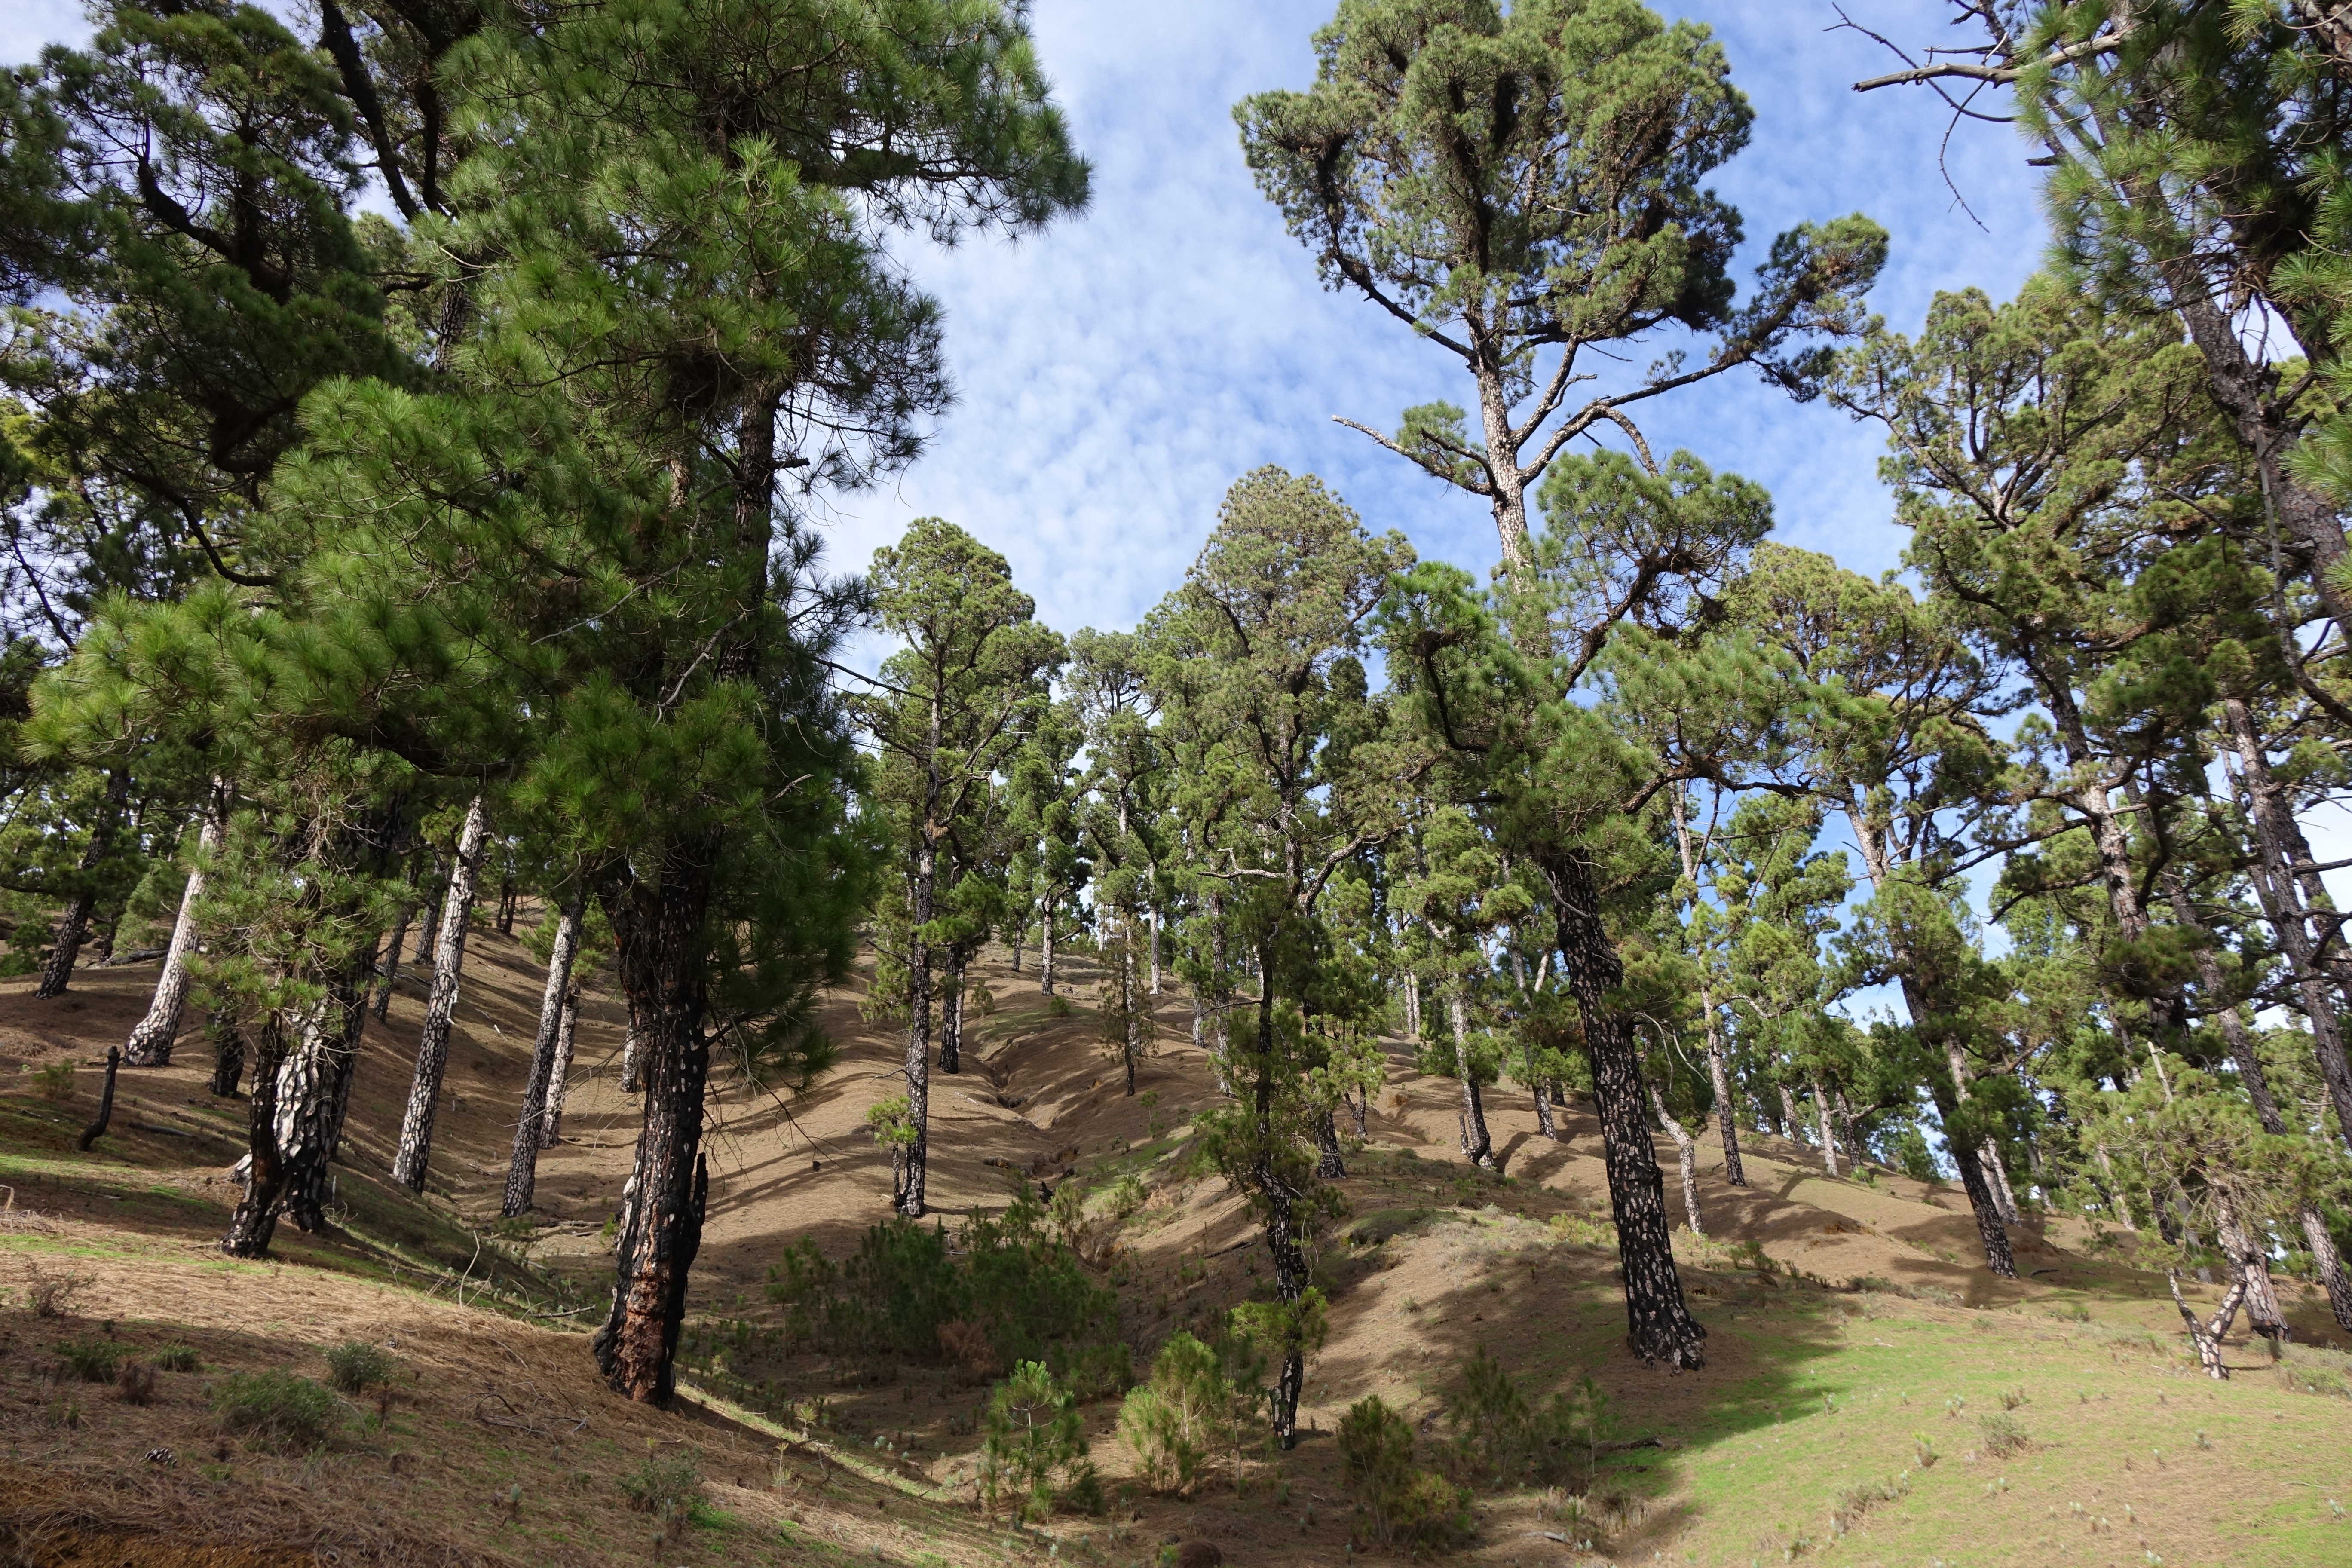
tree, forest, plant, pine, produce, botany, flora, shrub, plantation, grove, woodland, ecosystem, flowering plant, biome, green nature, pine grove, woody plant, land plant